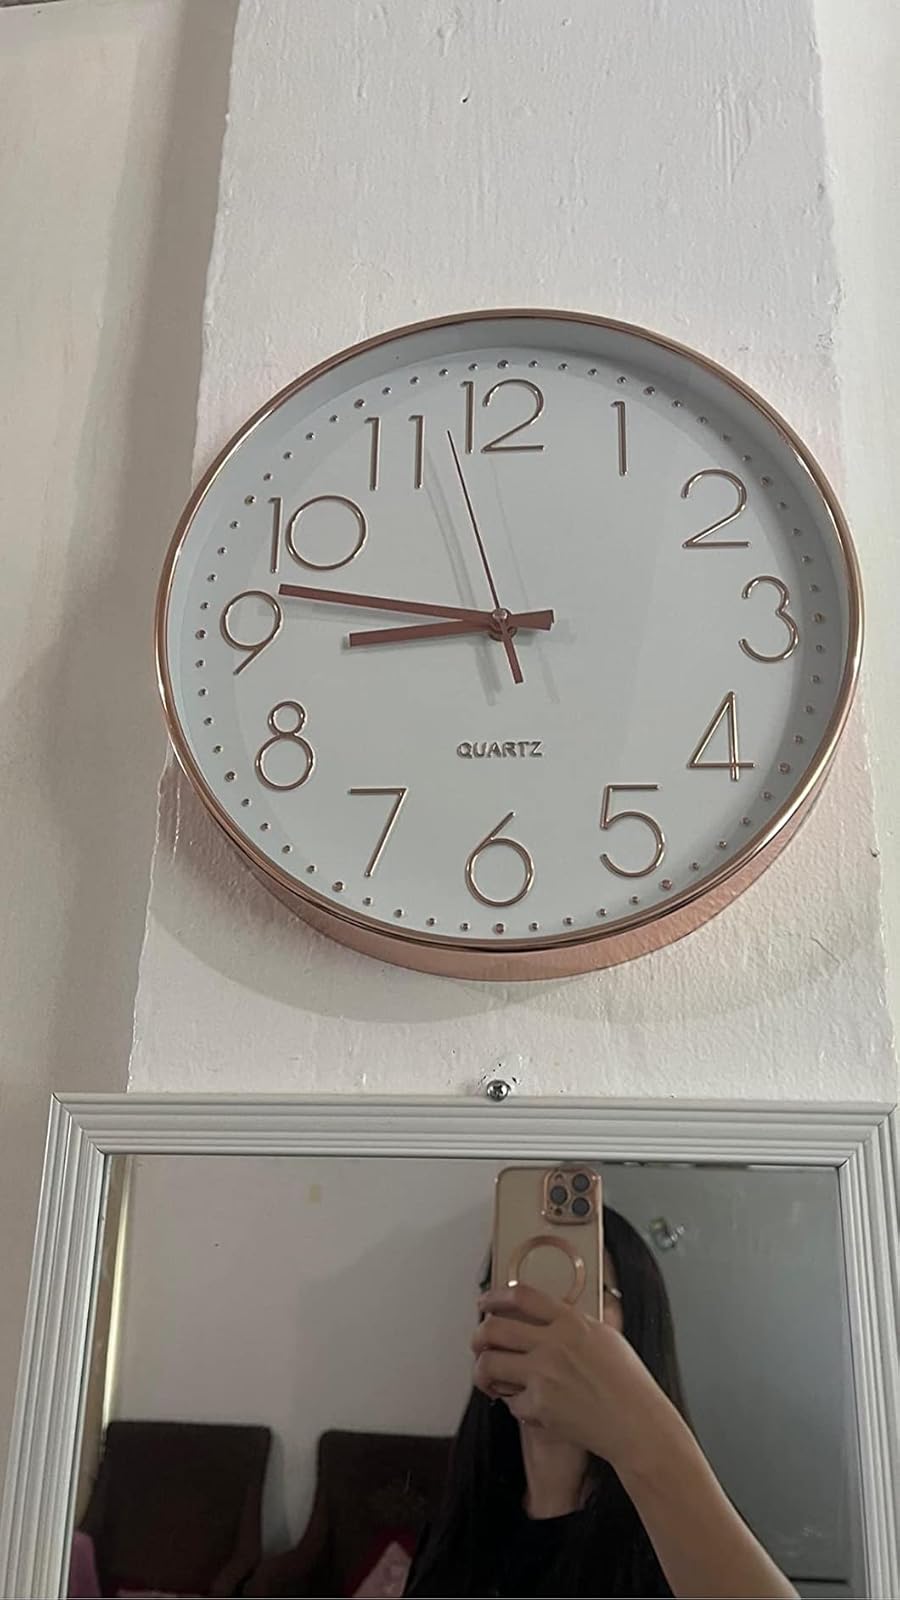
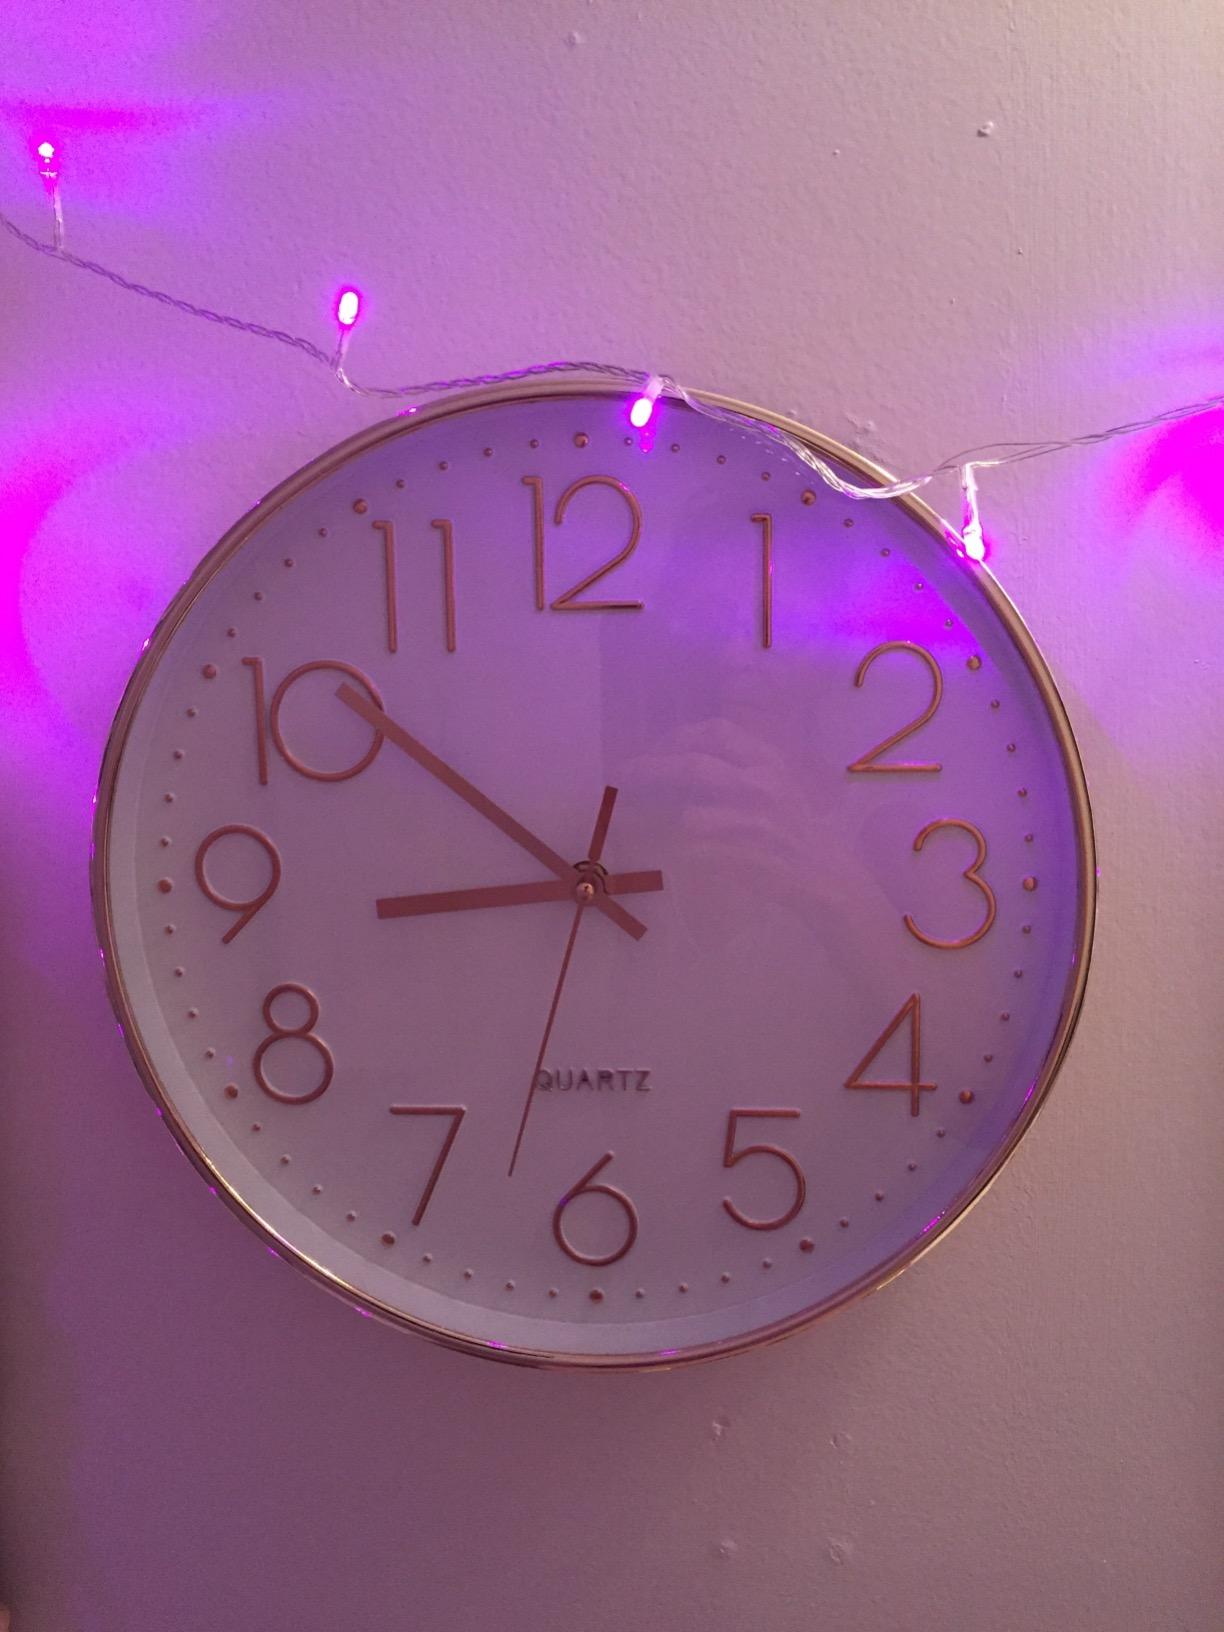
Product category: clock
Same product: yes